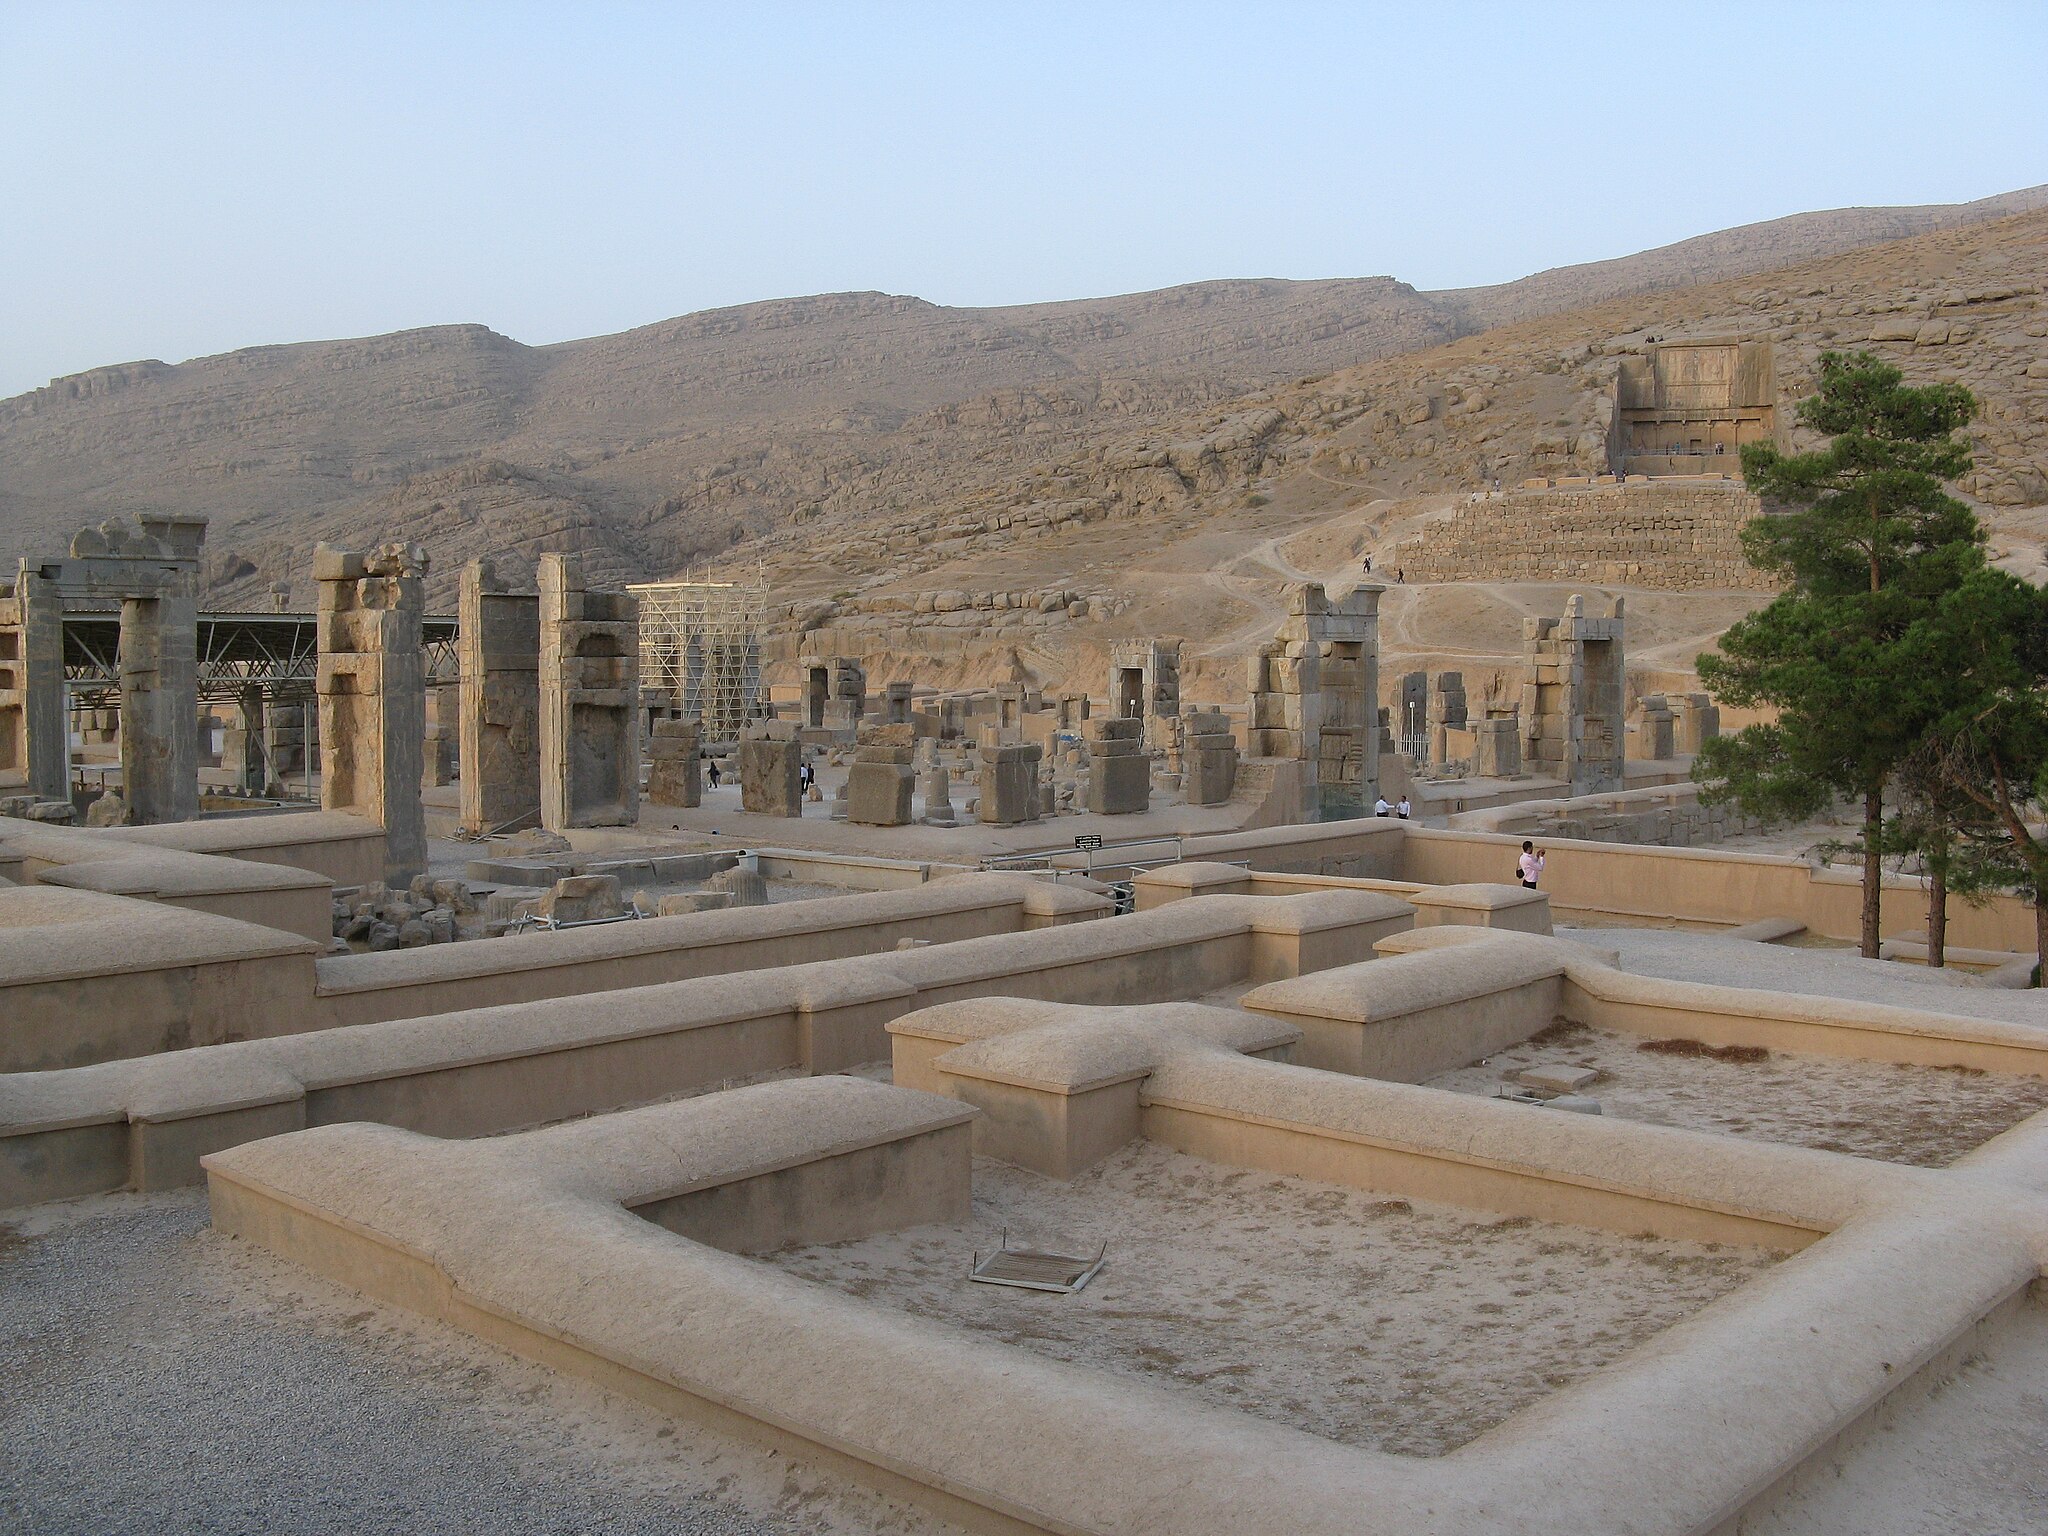
Title: Persepolis ruins - panoramio (2)
Description: Persepolis ruins
Date: Taken on 29 September 2010
Categories: Panoramio files uploaded by Panoramio upload bot, Panoramio images reviewed by trusted users, Photos from Panoramio, Files with coordinates missing SDC location of creation, Iran photographs taken on 2010-09-29, General views of Persepolis, Photos from Panoramio ID 341624